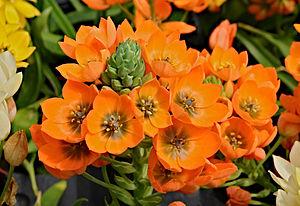
Dubium (Ornithogalum dubium), dans une serre, France.